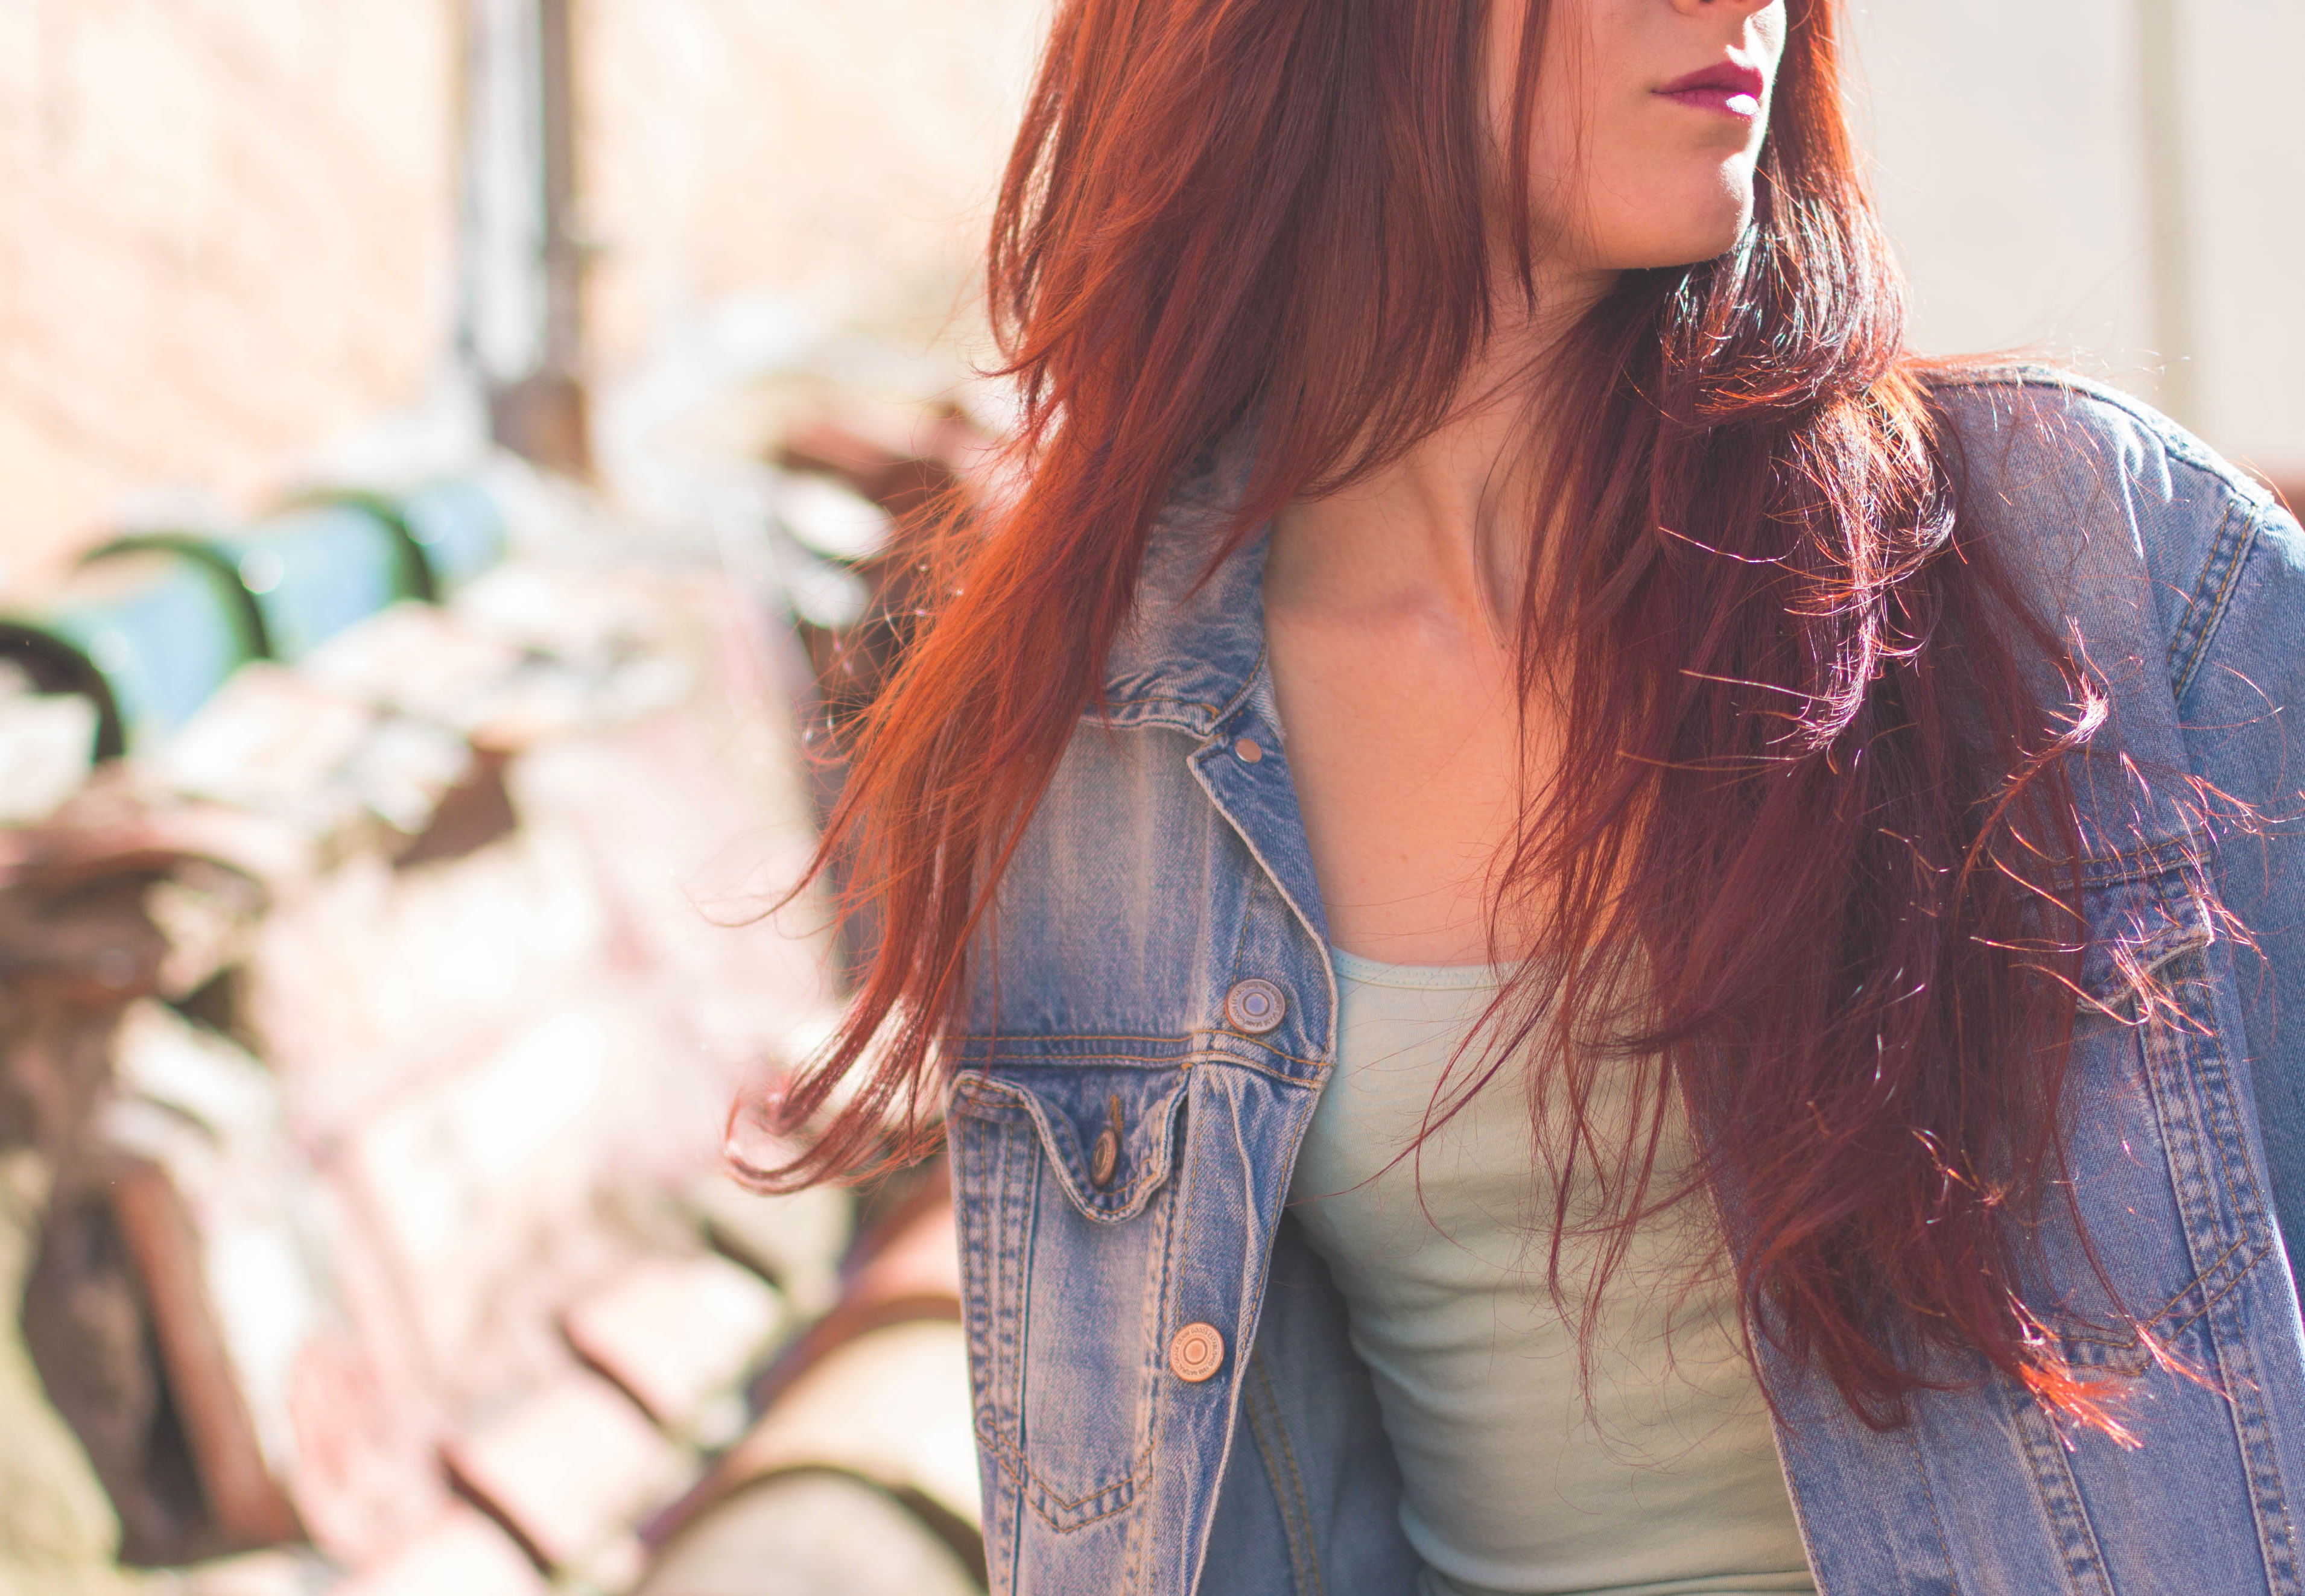
person, girl, woman, hair, photography, female, model, spring, fashion, blue, clothing, lady, jacket, hairstyle, long hair, human body, denim jacket, black hair, dress, beauty, blond, lipstick, photo shoot, brown hair